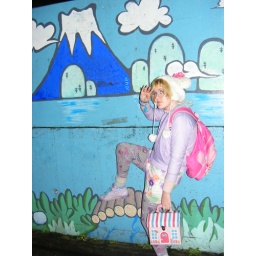
bear in the mountains